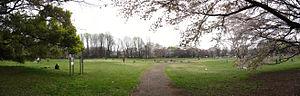
Le parc Koganei est un parc de Tokyo qui dessert les villes de Koganei, Kodaira, Nishitokyo et Musashino.